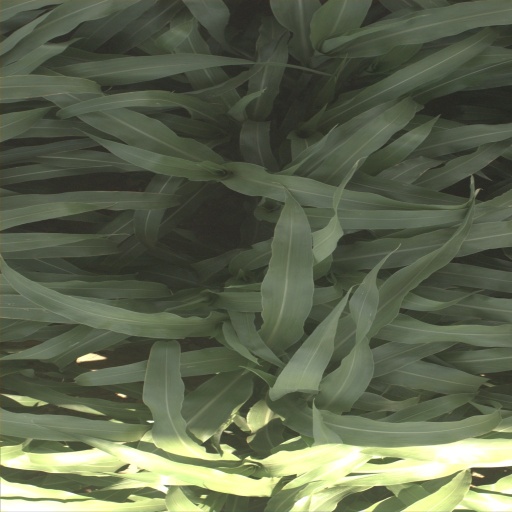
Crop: sorghum